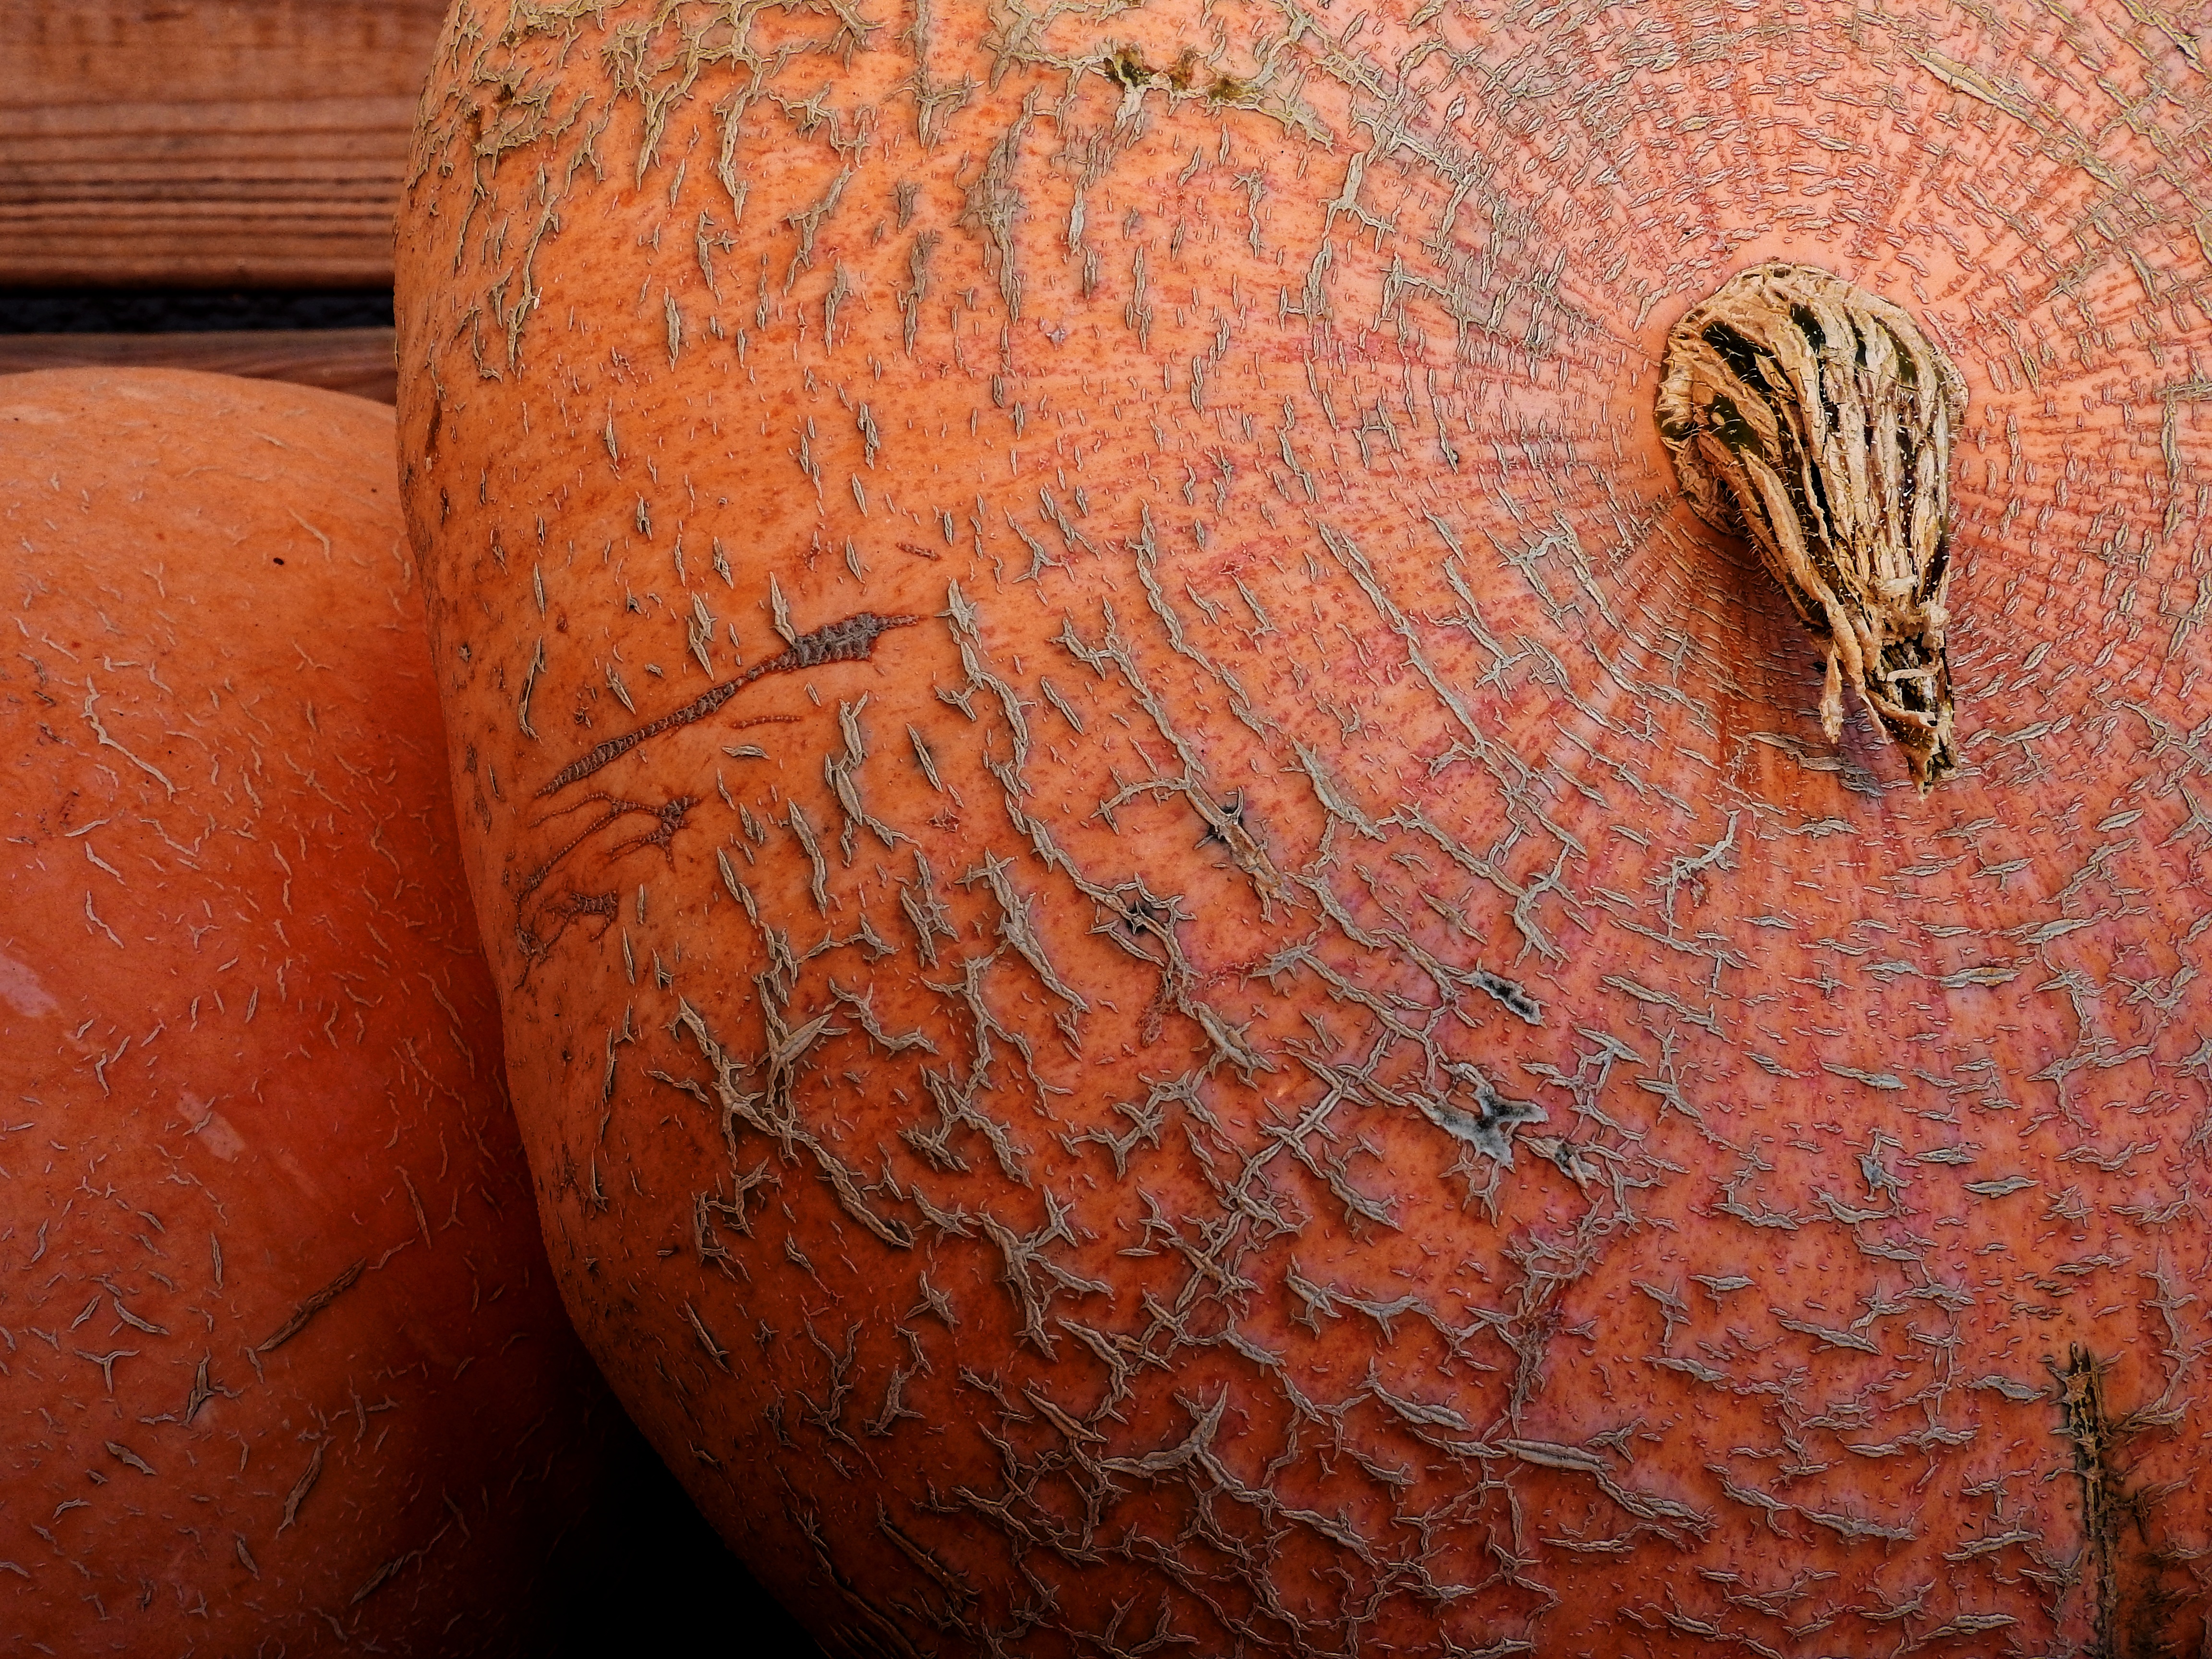
nature, wood, leaf, decoration, harvest, produce, autumn, pumpkin, gourd, deco, close up, thanksgiving, art, vegetables, carving, macro photography, helloween, autumn decoration, harvest festival, ancient history